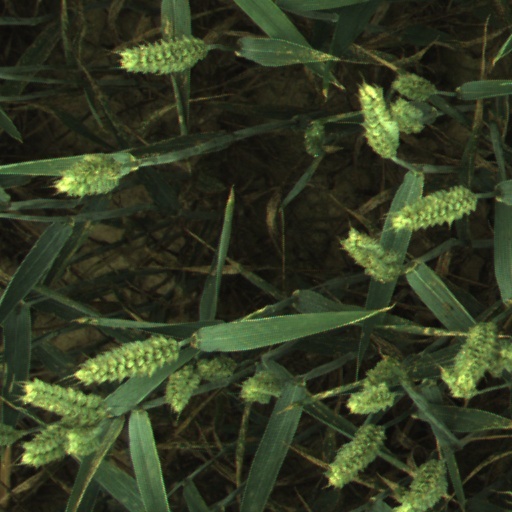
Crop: wheat